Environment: real
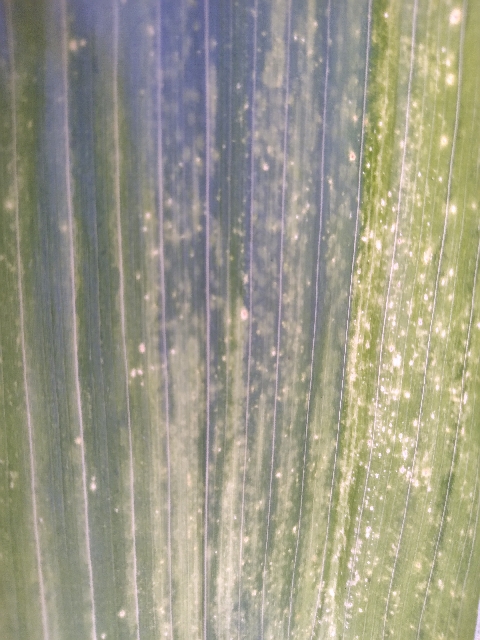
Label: lethal_necrosis